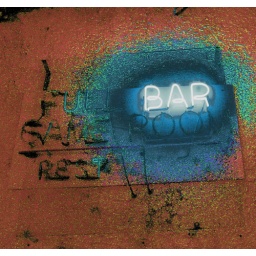
This is a variation of a photograph I took of a bar sign at Jannus Landing in Saint Petersburg, Florida.